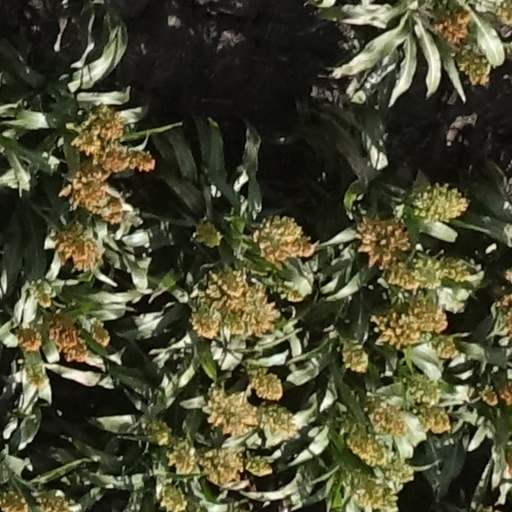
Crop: sorghum